Signija Šenberga

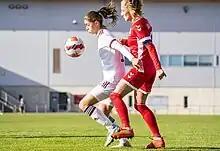

Signija Šenberga (born 13 March 2003) is a Latvian footballer who plays as a midfielder for FS Metta (women) and the Latvia national team.